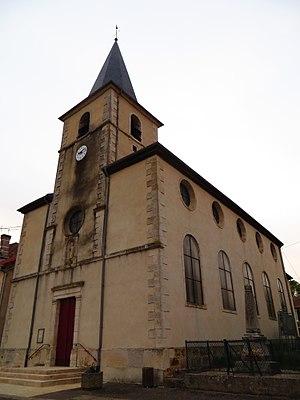
Praye eglise
Praye, ou Praye-sous-Vaudémont, est une commune française située dans le département de Meurthe-et-Moselle, en région Grand Est.